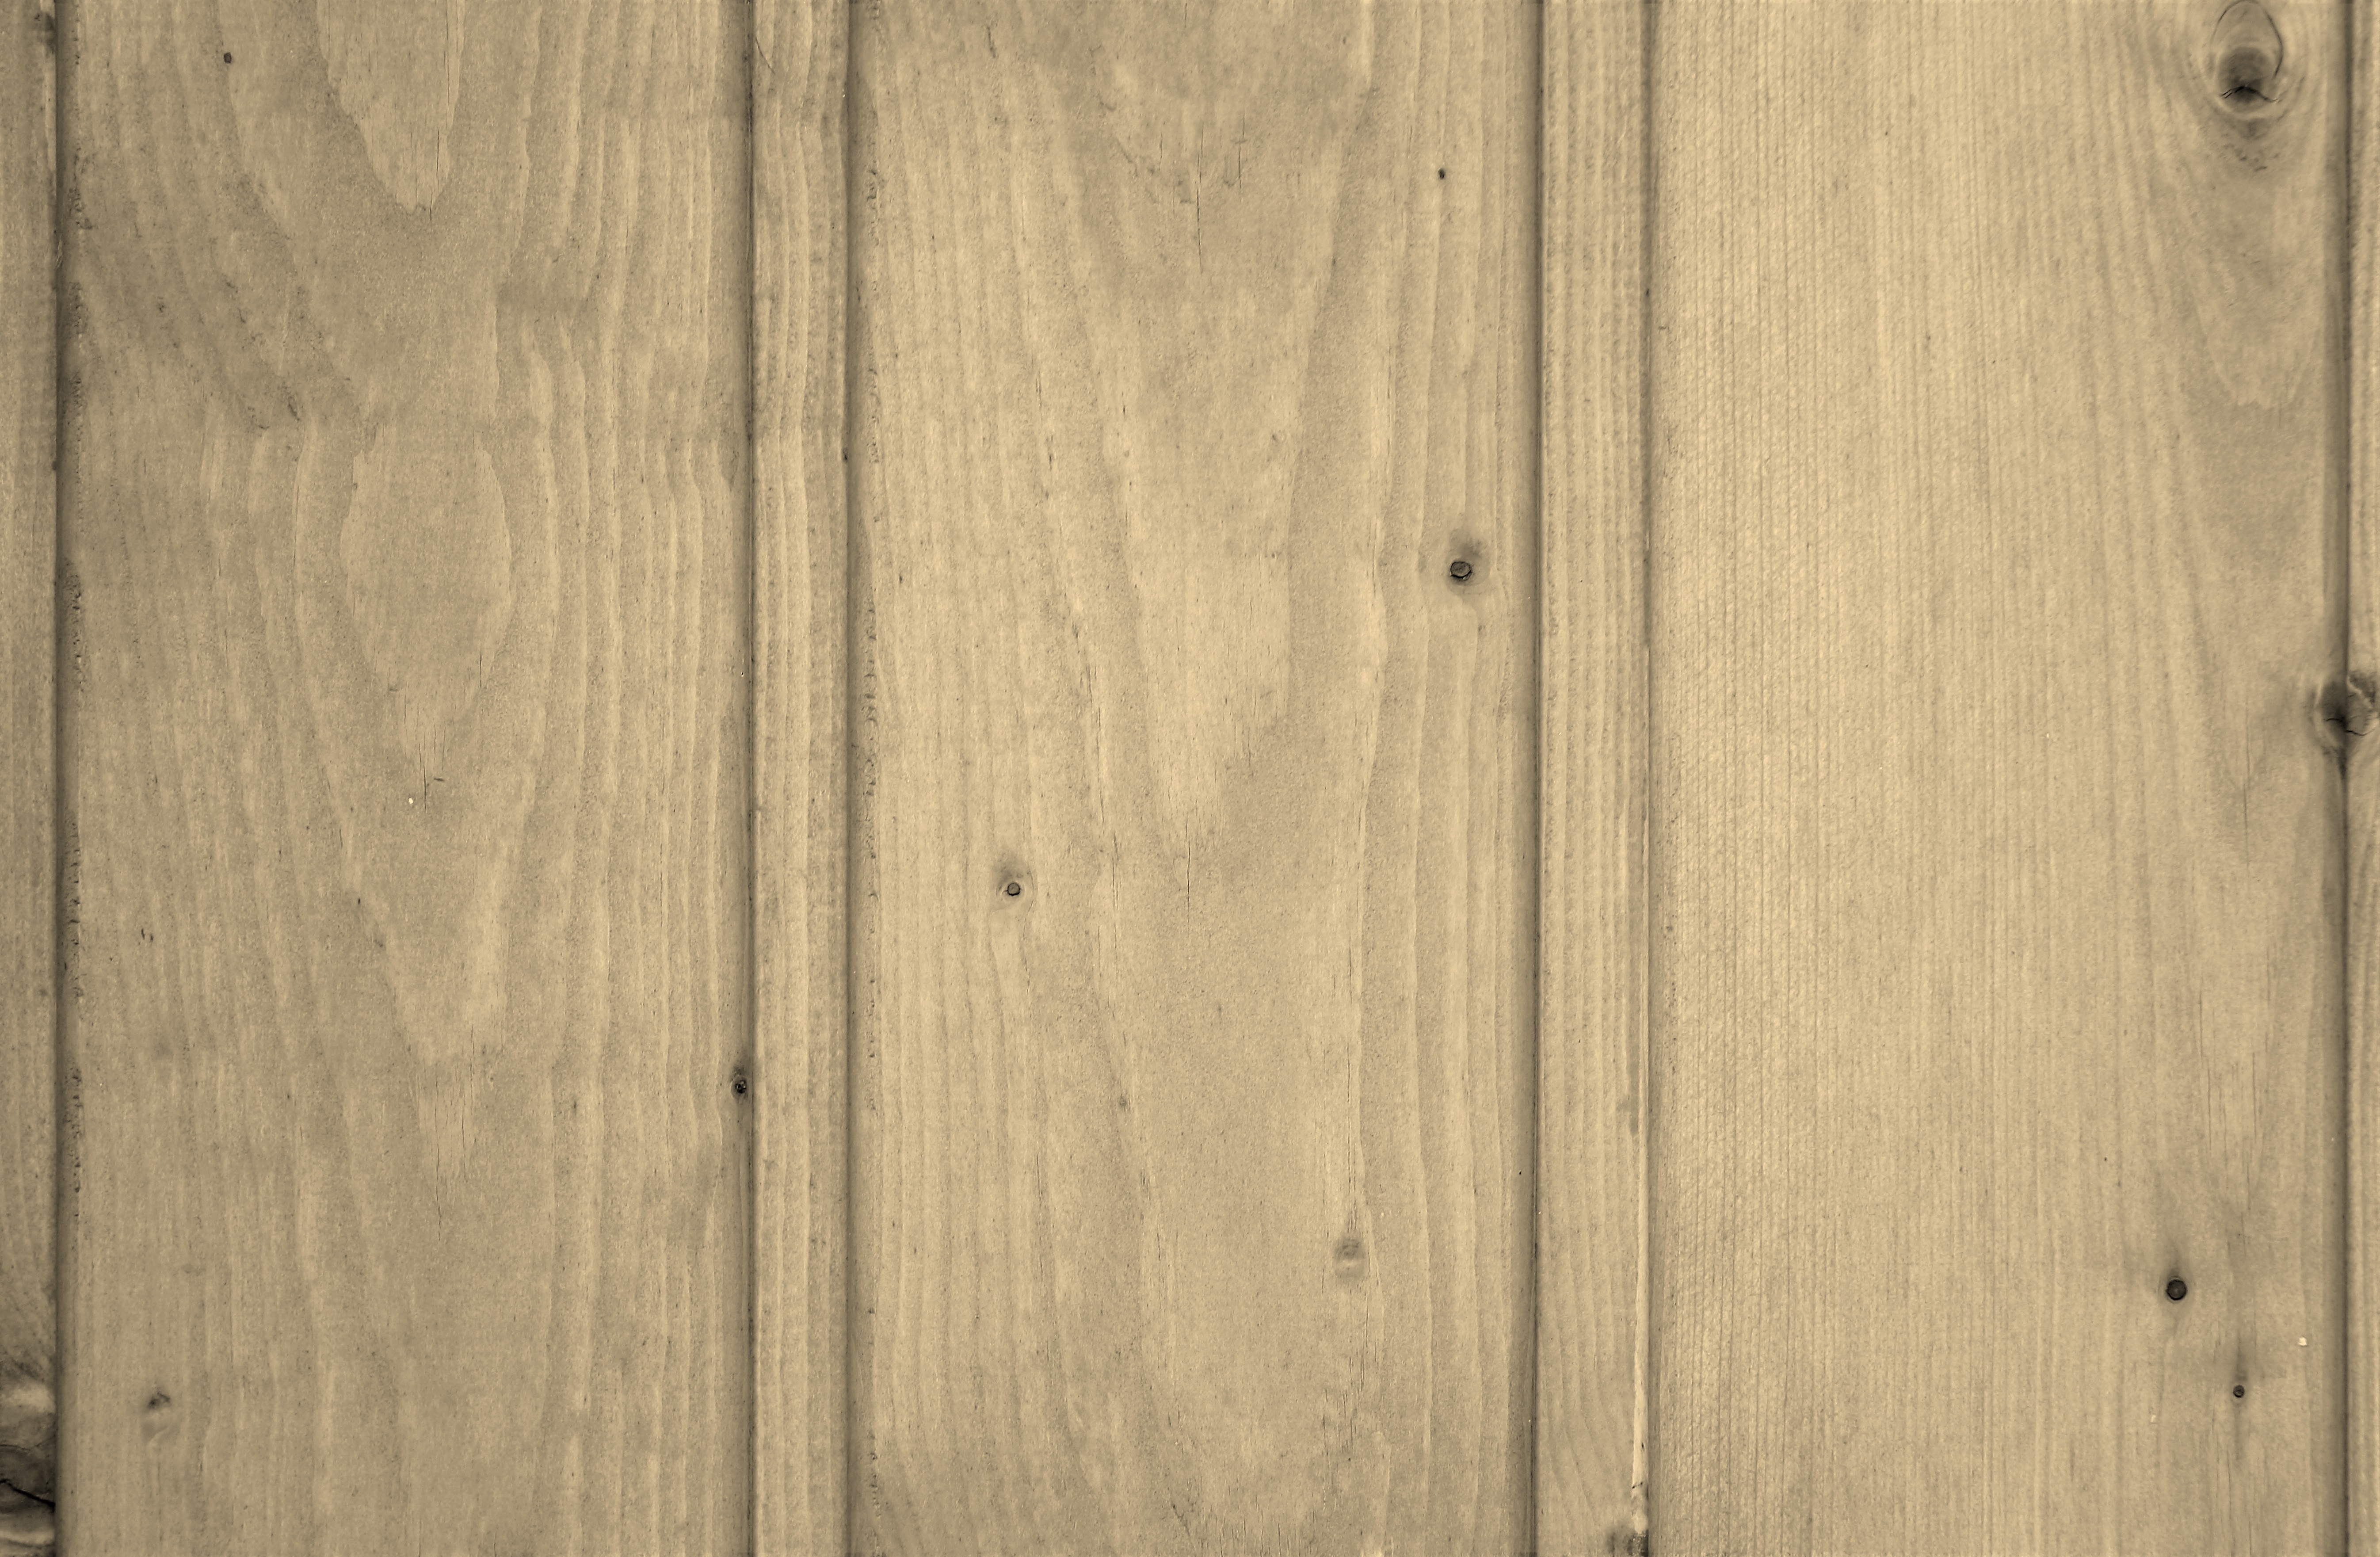
fence, structure, wood, grain, texture, plank, floor, old, wall, furniture, door, surface, weathered, background, hardwood, boards, privacy, wooden wall, wood fence, wooden boards, wall boards, flooring, wood flooring, laminate flooring, wood stain